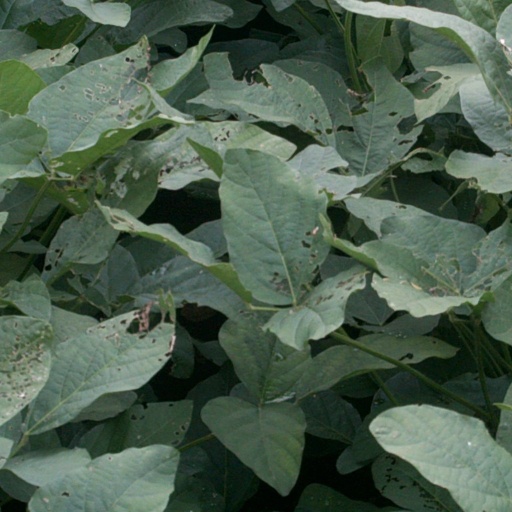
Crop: soybean